Stamford, Connecticut

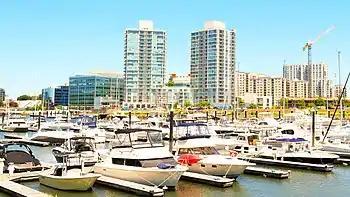
Harbor Point Marina in Stamford in August 2018

Under the Köppen climate classification, Stamford has a temperate climate ("Cfa"), with long, hot summers, and cool to cold winters, with precipitation spread fairly evenly throughout the year. Like the rest of coastal Connecticut, it lies in the broad transition zone between the colder continental climates of the northern U.S. and southern Canada to the north, and the warmer temperate and subtropical climates of the middle and south Atlantic states to the south.